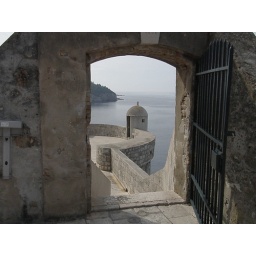
A view of the Adriatic Sea while walking along the castle wall in Dubrovnik.